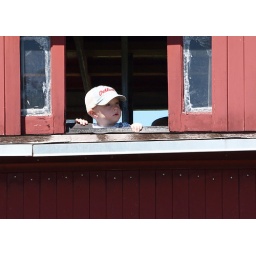
Young boy looking out a cupola window of an old wooden caboose during Rail Fair in La Crosse, Wisconsin.